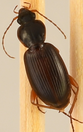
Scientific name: Synuchus impunctatus
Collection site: Bartlett Experimental Forest NEON (BART), plot BART_068